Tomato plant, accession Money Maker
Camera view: horizontal (90 deg, fisheye); turntable rotation: 330 degrees
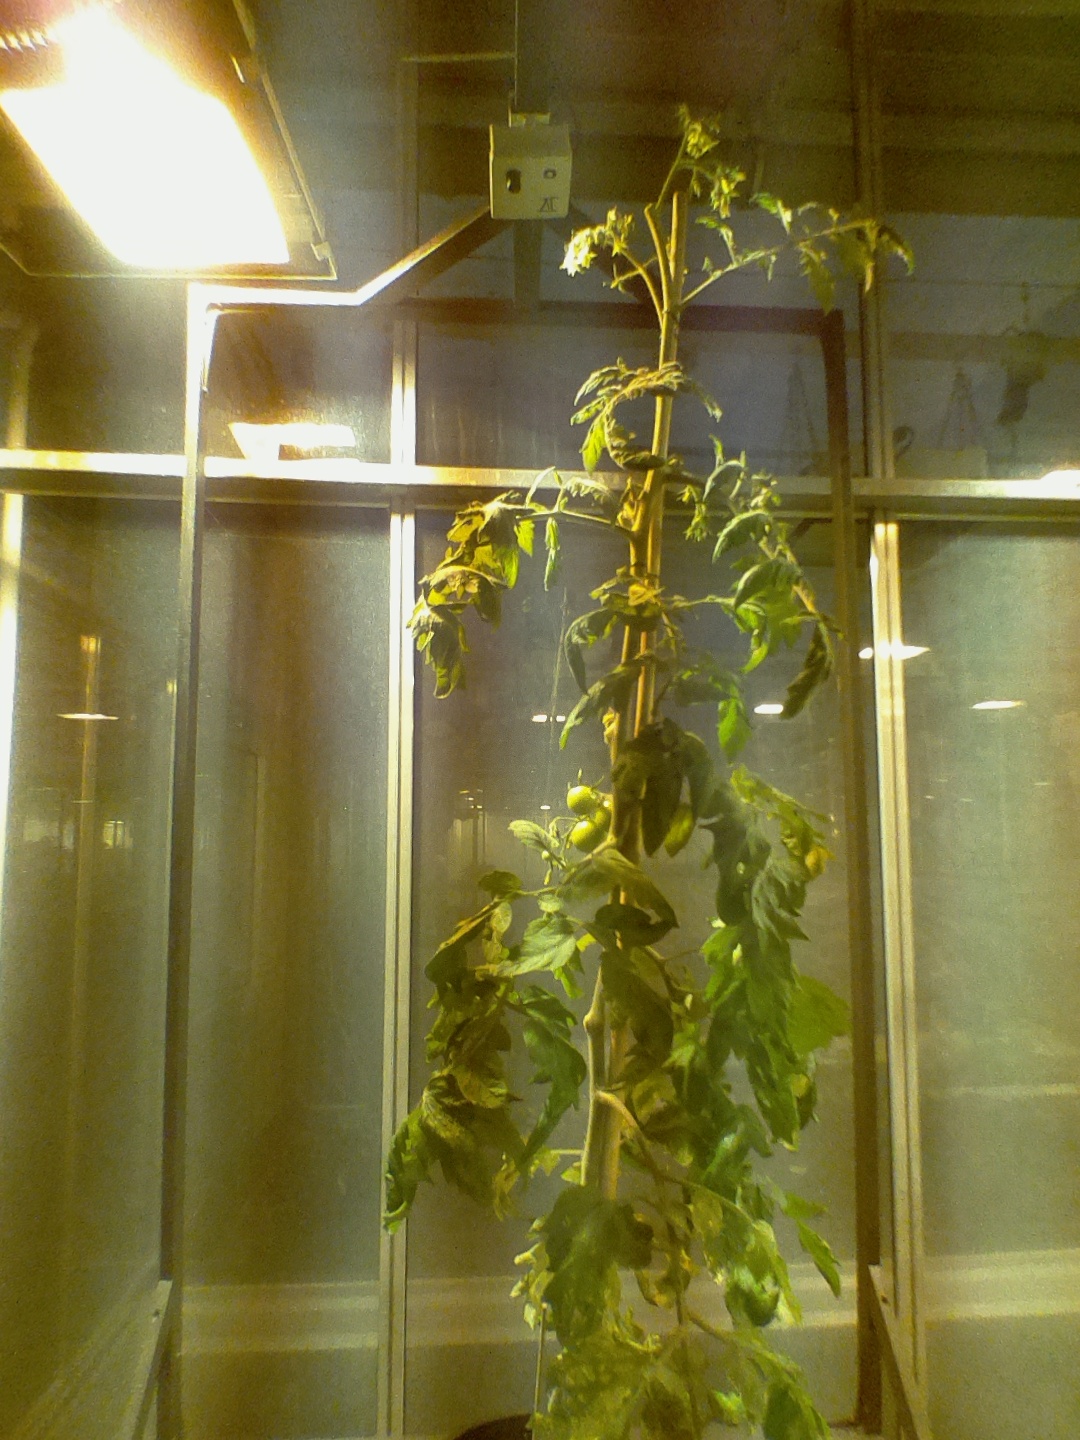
BBCH growth stage 75: 50%-60% of final fruit size